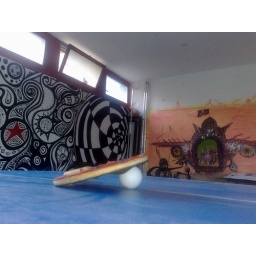
Ping-pong table and paintings just in the main entrance of the building